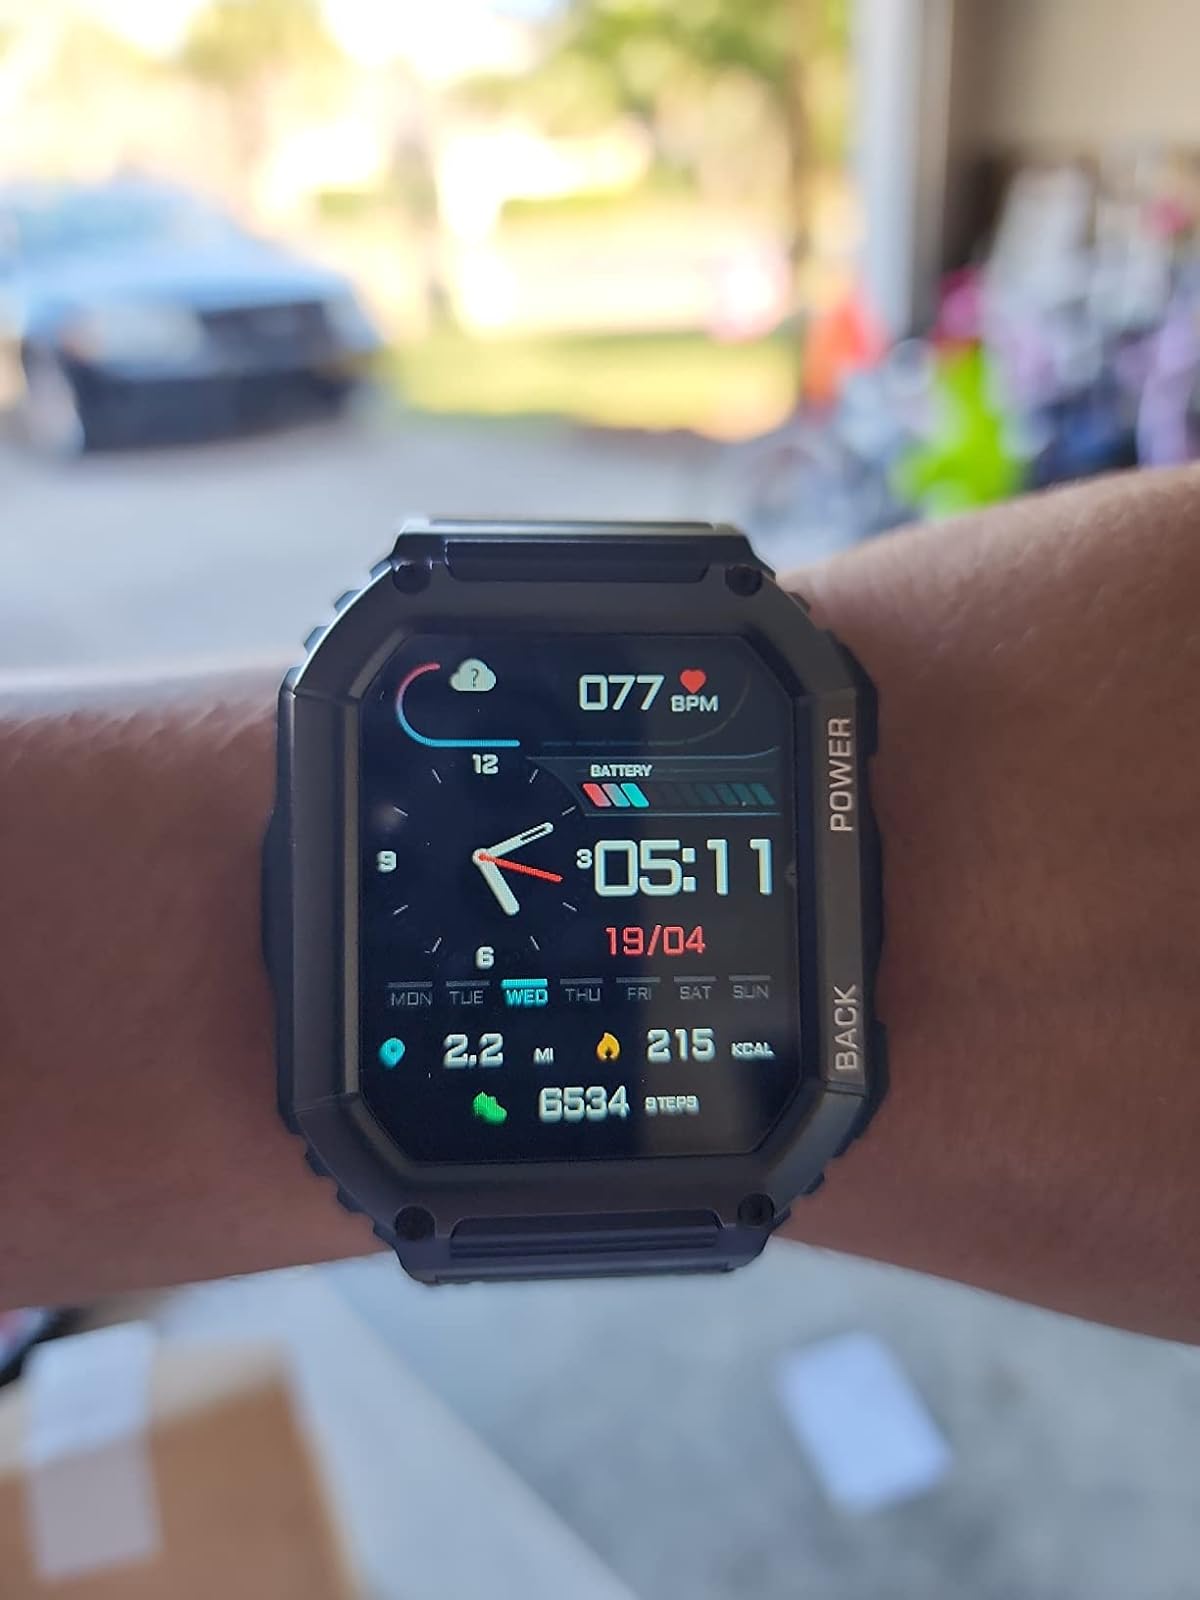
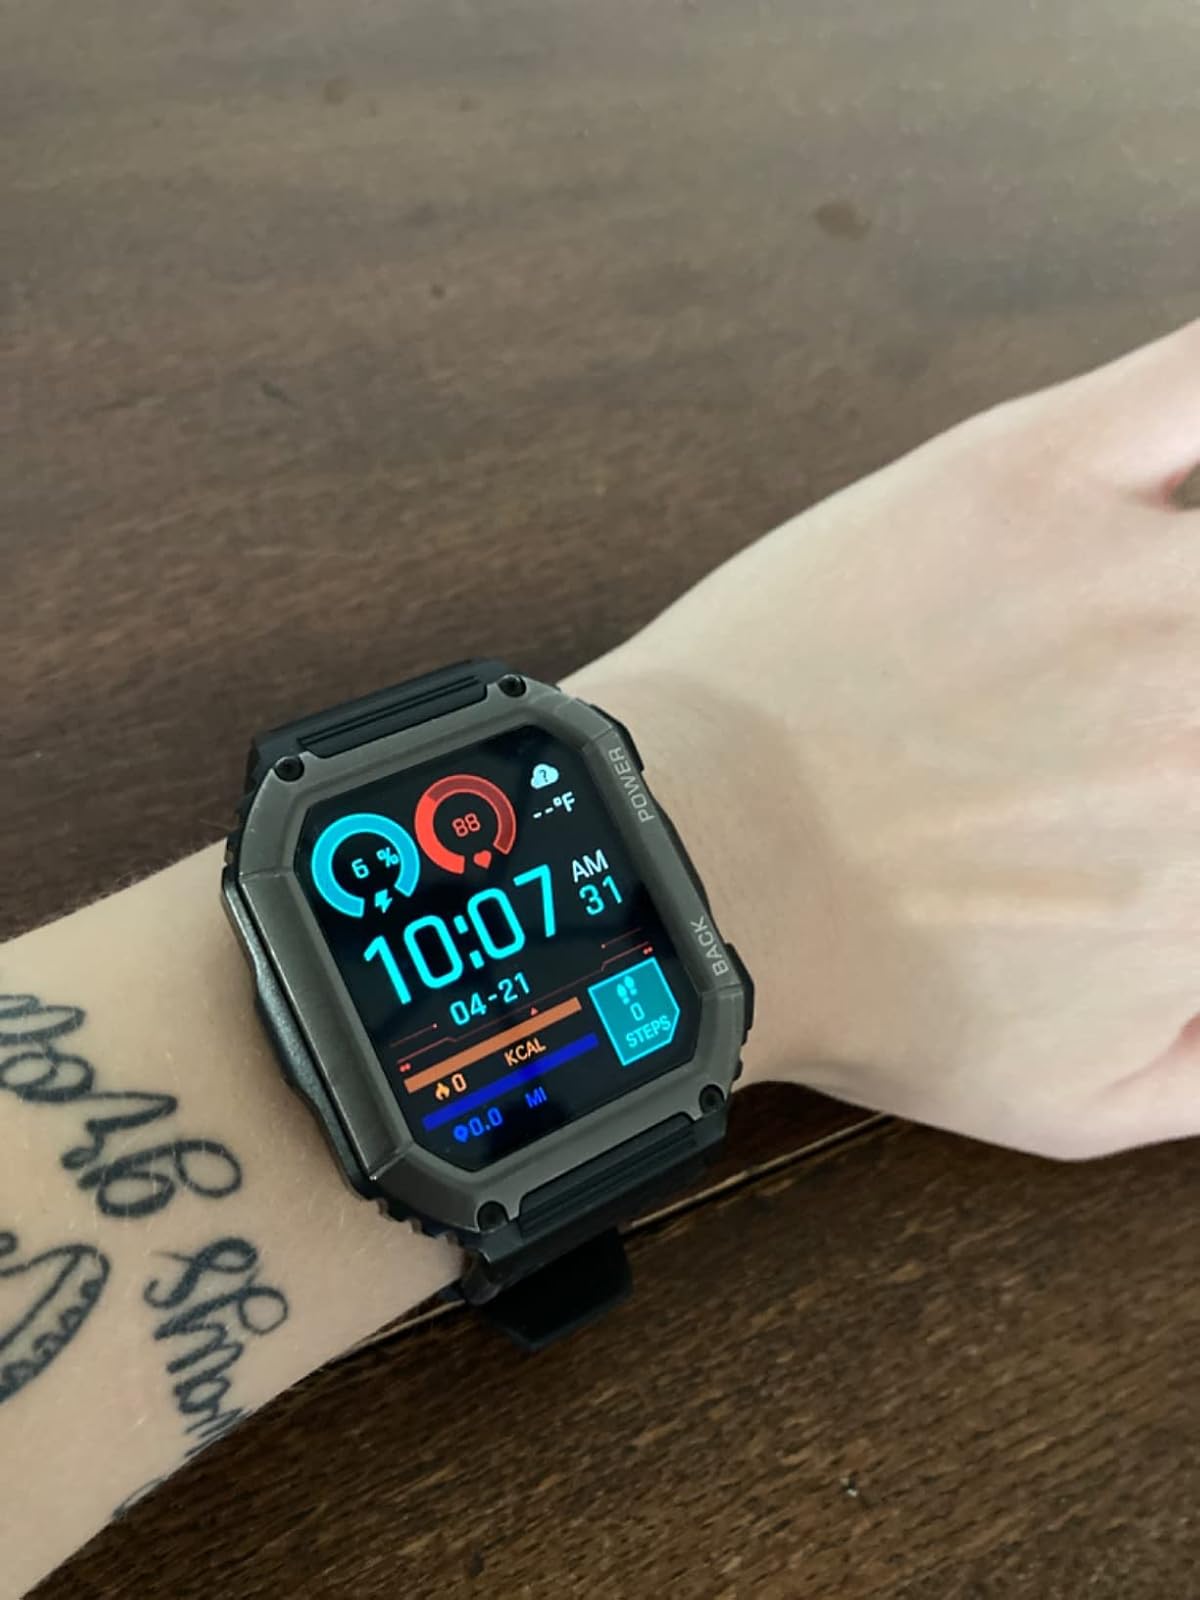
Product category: smartwatch
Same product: yes